H. A. Forsyth

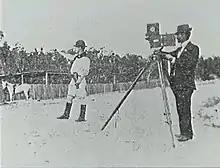
On location filming "Moonlite": "Mr. H. A. Forsyth gives instruction in the art and practice of using a gun" ("The Sun", 5 January 1911).

Forsyth's film about Thunderbolt was followed by another based on the career of Captain Moonlite (Andrew Scott). The screenplay for "Moonlite" was written by Forsyth and the cinematography carried out by A. J. Moulton. In a later interview Jack Gavin claimed his wife Agnes was also involved in writing the screenplay. "Moonlite" was filmed using the same ensemble of actors in the major roles, with Gavin taking the role of Captain Moonlite and credited as the director of the film. Ruby Butler played 'Ruth Clarke', the love-interest in the film, and Forsyth also acted in the production. Gavin's wife Agnes played the role of the Aboriginal woman 'Bunda Bunda'.